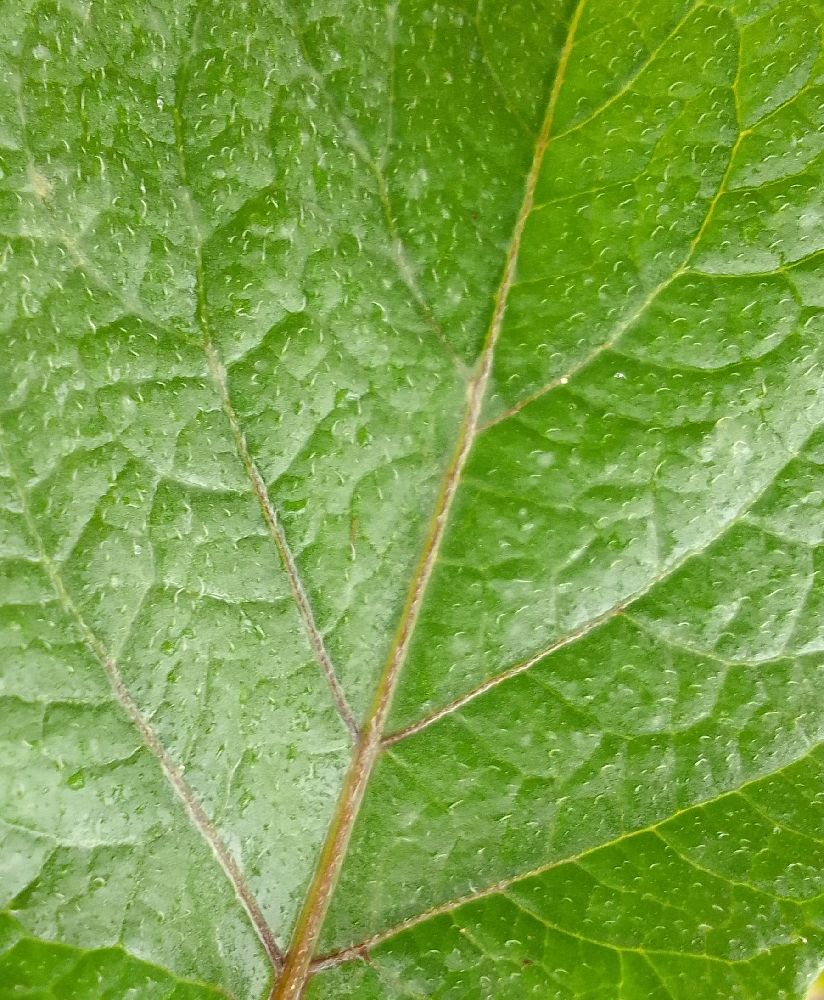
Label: Healthy